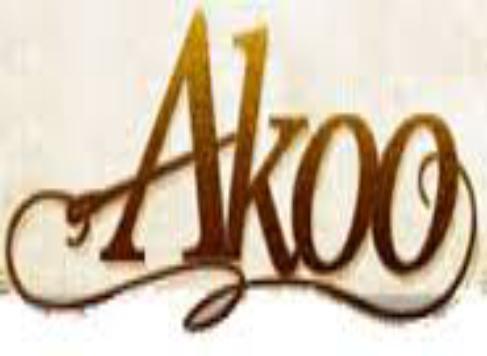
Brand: AKOO
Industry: Clothes